History of Lahore

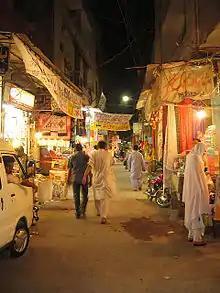
Present view of the "Ichhra Bazaar" (Market) at night. The market, because of being designed in very old style is very narrow for vehicles to cross and shoppers to walk.

Around 580 BC., when King Bimbisara ruled South Asia, the society came to be divided into different communities based on their occupation. One of their communities was called Kshatriyas and King Luv's descendants were classed with them and came to be known as Luvanam, which was also referred to as Luvana. The Luvanas from Loharghat became known as Loharana (masters of swords; or iron ("Loha") chiefs ("Rana")), which later became Lohana.